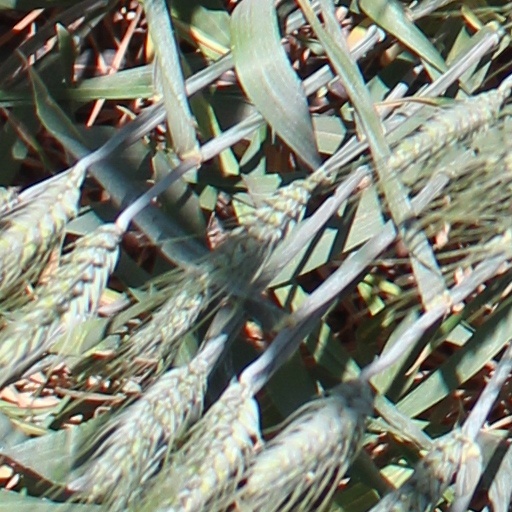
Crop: wheat